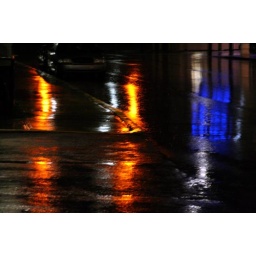
Rainy night reflection on pavement from stoplight and stores in McKee, KY, the county seat of Jackson County.